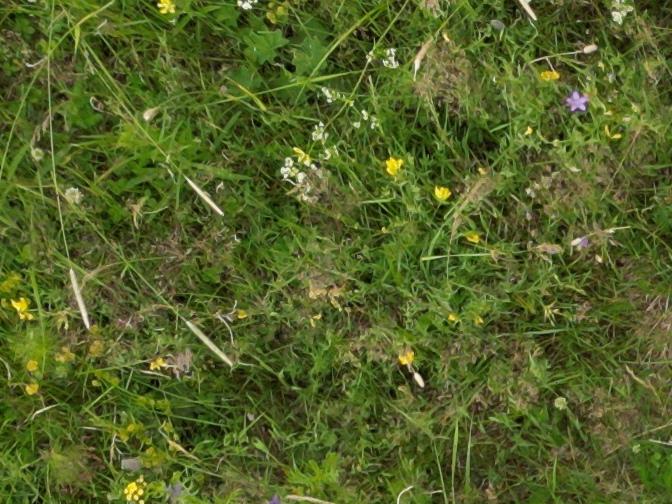
Flowers visible: yarrow flowers, yarrow flowers, yarrow flowers, yarrow flowers, yarrow flowers